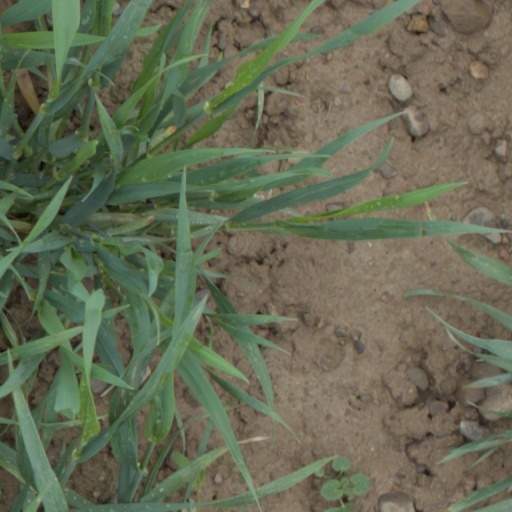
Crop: wheat